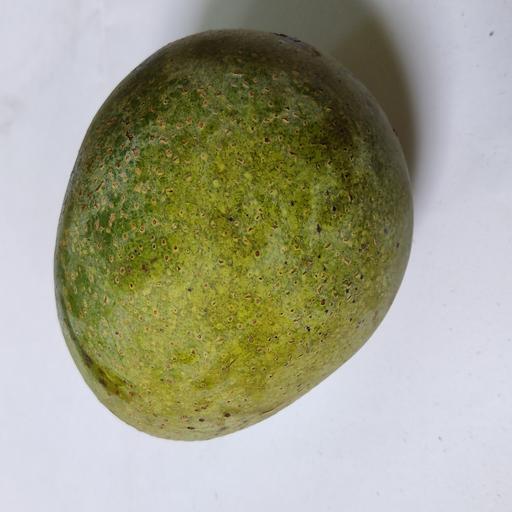
Crop type: Mango_Himsagar